Rear naked choke

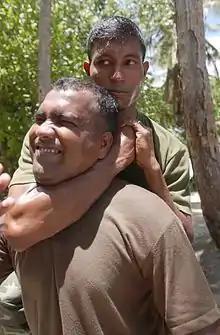
Pvt. Abdulla Rasheed, quick reaction force I, National Security Service, Republic of Maldives, executing a sleeper hold variant.

The Sleeper Hold was originated in professional wrestling by Evan Lewis in the 1880s when pro wrestling was still a legitimate contest. Lewis earned the nickname "Strangler" for his use of the hold and was an accomplished catch wrestler using the hold, defeating Ernst Roeber for the world championship before eventually losing the title to Martin Burns. In the southeastern United States, this move was also known as the Charleston Choke.